Amphibian

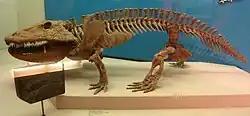
The temnospondyl "Eryops" had sturdy limbs to support its body on land

The origins and evolutionary relationships between the three main groups of amphibians is a matter of debate. A 2005 molecular phylogeny, based on rDNA analysis, suggests that salamanders and caecilians are more closely related to each other than they are to frogs. It also appears that the divergence of the three groups took place in the Paleozoic or early Mesozoic (around 250 million years ago), before the breakup of the supercontinent Pangaea and soon after their divergence from the lobe-finned fish. The briefness of this period, and the swiftness with which radiation took place, would help account for the relative scarcity of primitive amphibian fossils. There are large gaps in the fossil record, the discovery of the dissorophoid temnospondyl "Gerobatrachus" from the Early Permian in Texas in 2008 provided a missing link with many of the characteristics of modern frogs. Molecular analysis suggests that the frog–salamander divergence took place considerably earlier than the palaeontological evidence indicates. One study suggested that the last common ancestor of all modern amphibians lived about 315 million years ago, and that stereospondyl temnospondyls are the closest relatives to the caecilians. However, most studies support a single monophyletic origin of all modern amphibians within the dissorophoid temnospondyls.